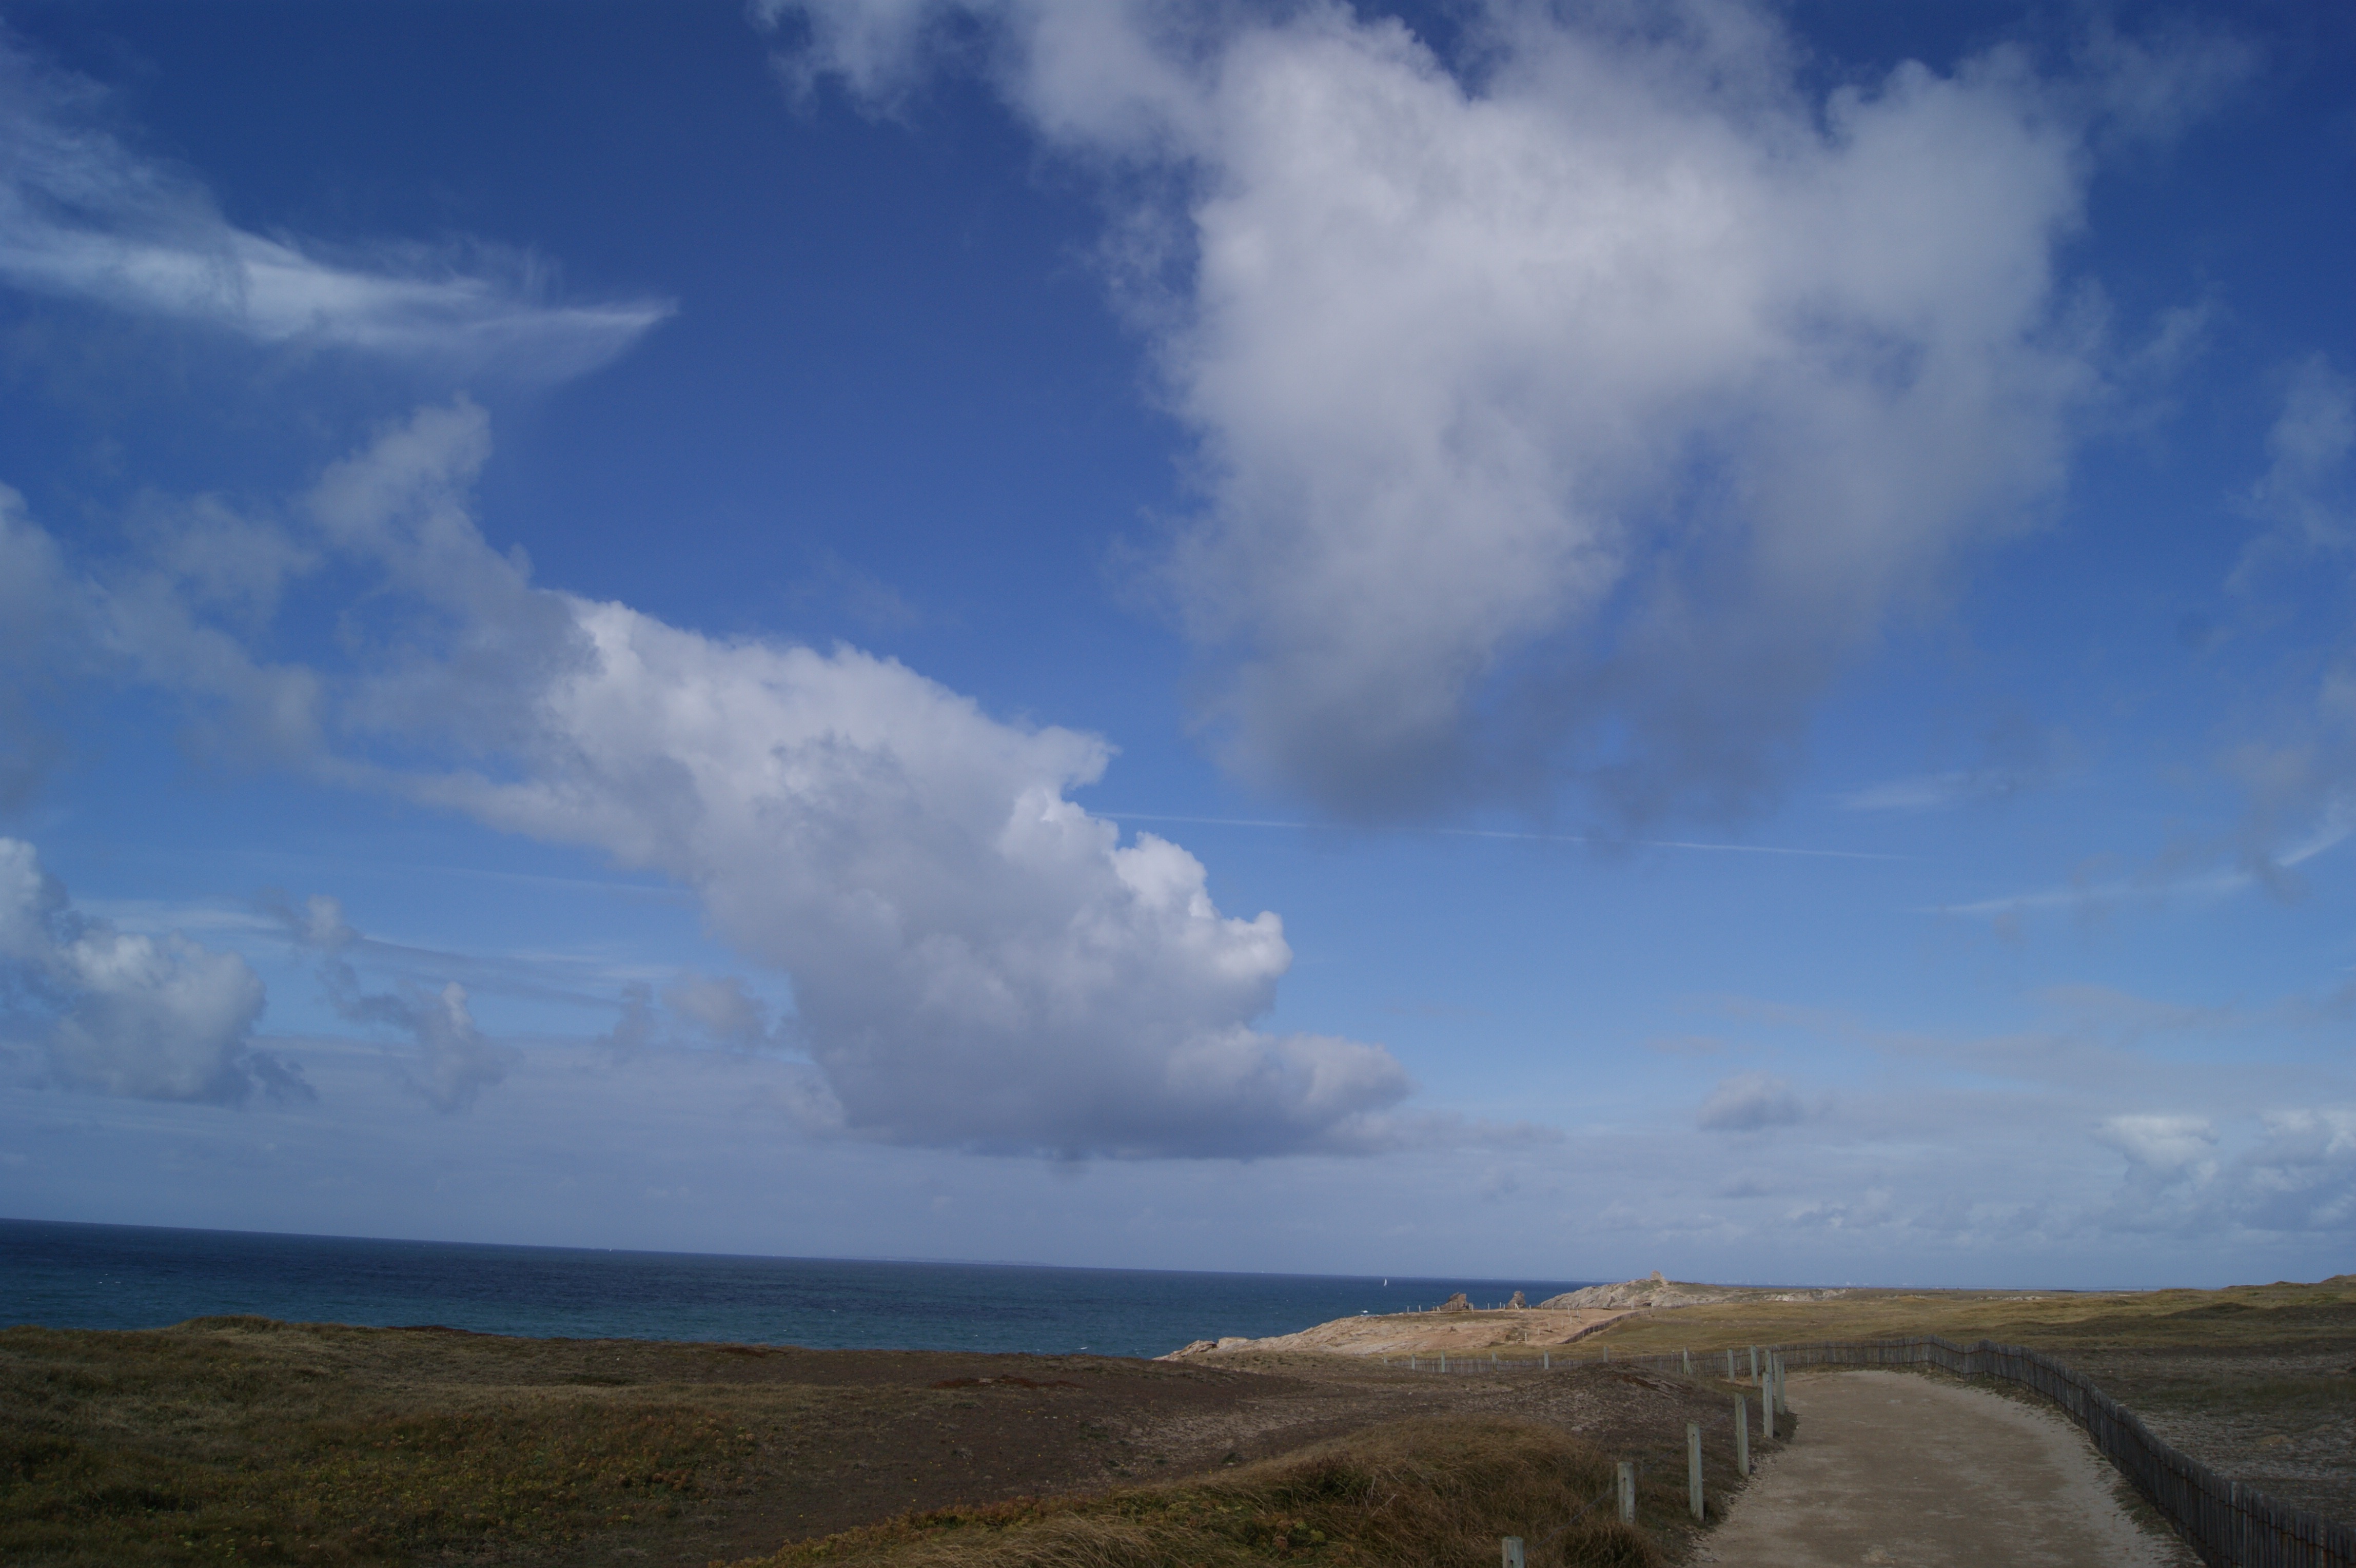
beach, landscape, sea, coast, sand, ocean, horizon, mountain, cloud, sky, sun, hill, wave, dawn, home, dusk, weather, cumulus, plain, clouds, plateau, wide, cape, brittany, landform, meteorological phenomenon, atmosphere of earth